John R. Womersley

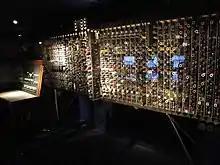
Pilot ACE (Automatic Computing Engine)

In 1930 Womersely left Imperial College to take up a position as a junior research officer at the Shirley Institute (British Cotton Industry Research Institute), Manchester. There he applied mathematical techniques to problems in textile manufacture, including research on cotton spinning, drafting fibrous materials, and, through L. H. C. Tippett, the use of mathematical statistics in industrial production and quality control. While at the Shirley Institute he also met Leslie Comrie and became interested in computational techniques. As a result, he spent a month at HM Nautical Almanac Office, London learning Comrie's numerical approaches. In 1936 he collaborated with Douglas Hartree who had built a Differential Analyser at the University of Manchester; together they devised a much cited method for the numerical integration of partial differential equations. In 1937, with war looming, he joined the armaments research department at Woolwich as a scientific officer, and worked on using statistical techniques applied to ballistics and ammunition proofing. In 1942, after the outbreak of World War II, he was appointed assistant director of scientific research at the Ministry of Supply and asked to set up and head the Advisory Service on Statistical Methods (later known as SR17). This organization was responsible for advice and research into ammunition supply, engineering factories and the investigations of a range of Government Inspectorates. It was particularly important in ensuring quality control and promoting sample inspection methods to British industry during wartime. In 1944 he joined the British Association mathematical tables committee and in the same year he was appointed as the first superintendent of the Mathematics Division of the National Physical Laboratory (NPL). In addition to being responsible for statistical quality control, NPL was tasked with building an electronic computer, for which Womersley coined the name Automatic Computing Engine (ACE), echoing Babbage's Analytical Engine. Womersely was therefore responsible for the set up and operation of the first national computing centre in UK. One of his first actions was to visit the US for a fact-finding tour, where he learned about ENIAC (Electronic Numerical Integrator and Computer), Howard Aitken's Harvard machine, George Stibitz's machines and von Neumann's plans for the binary computer, EDVAC (Electronic Discrete Variable Automatic Computer). On his return, he recruited Alan Turing to work on the ACE section and backed him strongly. Womersley also recruited Donald Davies in 1947. However, progress on the ACE project was delayed and Turing developed a dislike of Womersley and disdain for his abilities and left the project in 1948. Davies then took over from Turing and a small experimental model, pilot ACE was produced in 1950. Whether Womersely led NPL successfully has been questioned, although the consensus seems to be that he did a good job in difficult circumstances. He himself left the project in 1950, before the prototype pilot ACE was completed, to join the British Tabulating Machine Company (BTM), a forerunner of International Computers Limited (ICL). There he recognised that the computers previously developed by academia or governments were too large and expensive to be commercially viable and he recruited Andrew Booth who had developed the All Purpose Electronic Computer at Birbeck University, as a consultant to develop a smaller inexpensive computer. The computer copied from Booth's original design by Ray Bird was named the Hollerith Electronic Computer (HEC1), and was Britain's first mass-produced business computer.